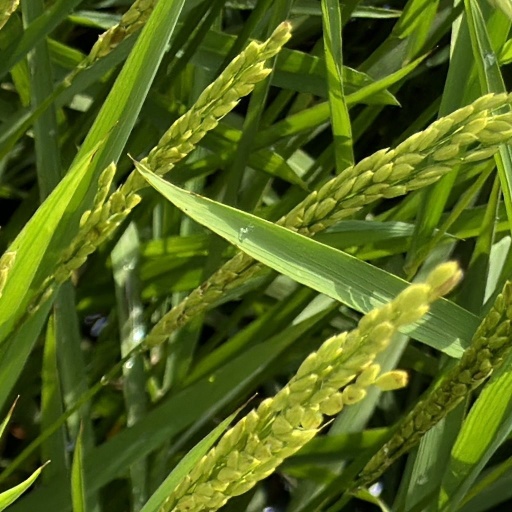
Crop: rice